Male prostitution in Bangladesh

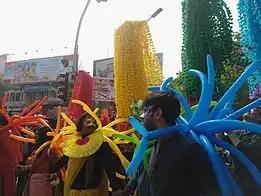
LGBT rights rally in Dhaka, Bangladesh

Traditionally masculine roles are strongly emphasized in Bangladeshi culture. This includes heterosexual relationships, meaning that most men end up marrying women, regardless of their sexual orientation. Because homosexuality is considered immoral and illegal, many male sex workers who have sex with men (commonly referred to as “MSMs” in research) tend to keep female wives and sexual partners in order to maintain the status quo.